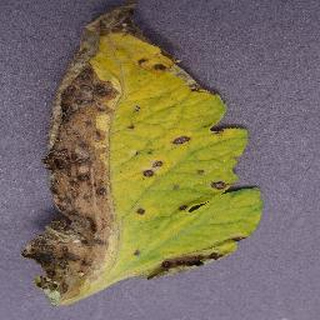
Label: tomato_septoria_leaf_spot